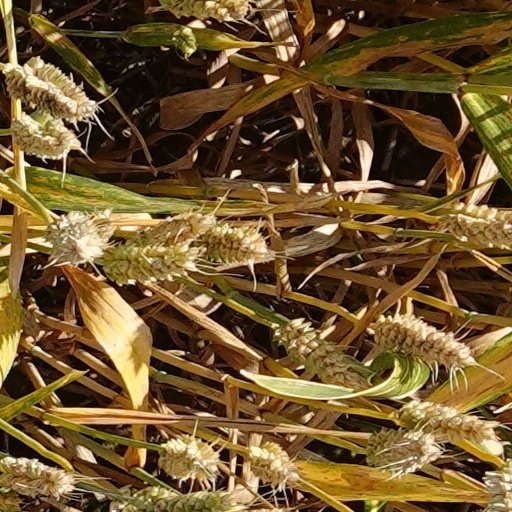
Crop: wheat